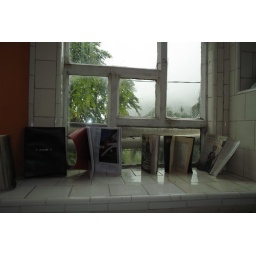
Drying books in the kitchen